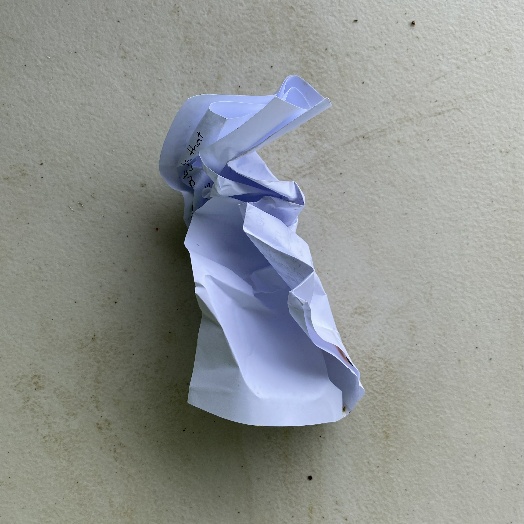
Label: Paper